Benjamin Swig

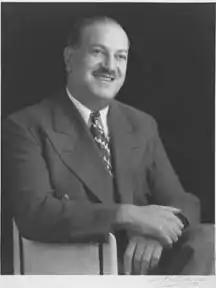

Benjamin Harrison Swig (born November 17, 1893 - October 31, 1980) was a real estate developer and a philanthropist active in Jewish and non-Jewish communities.